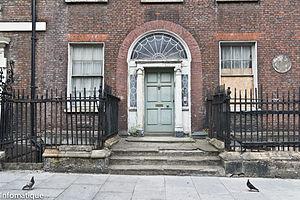
Nathaniel Clements était un homme politique irlandais et une personnalité de l'administration politique et financière de l'Irlande au milieu du XVIIIe siècle.